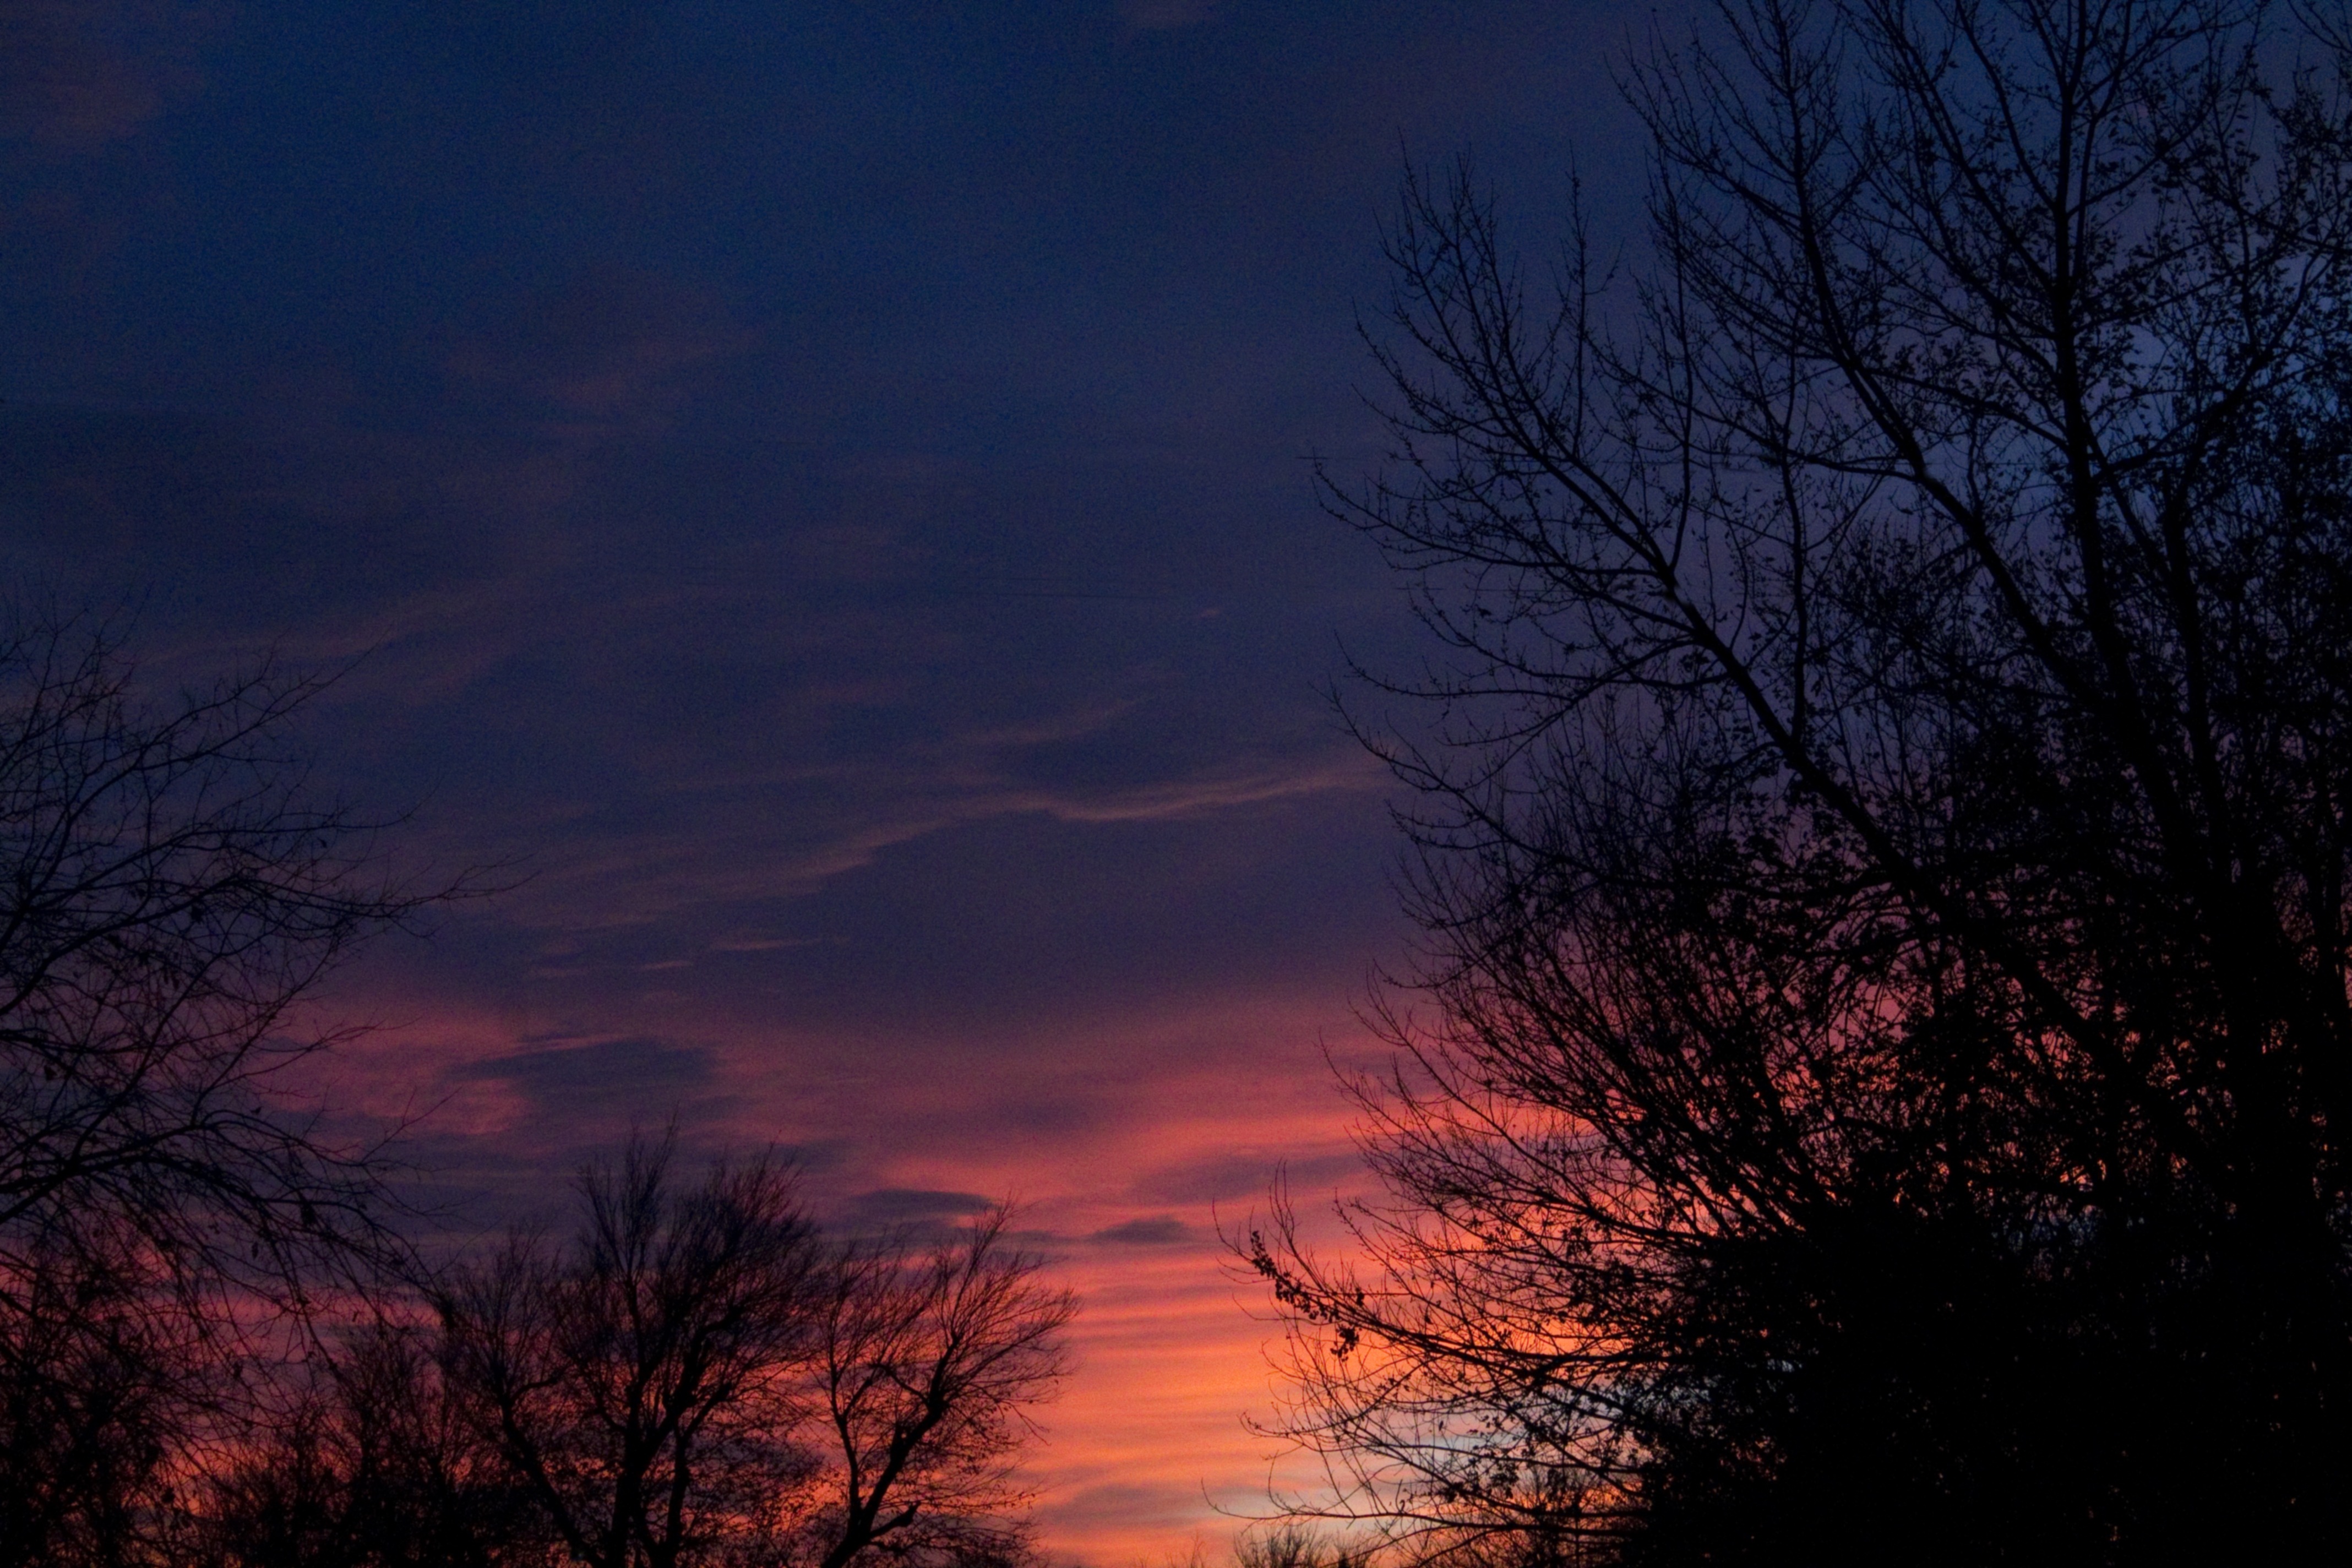
tree, nature, branch, cloud, sky, sunrise, sunset, night, sunlight, morning, dawn, atmosphere, dusk, evening, darkness, trees, clouds, colors, oklahoma, december, brilliant, afterglow, atmospheric phenomenon, red sky at morning, midwest city